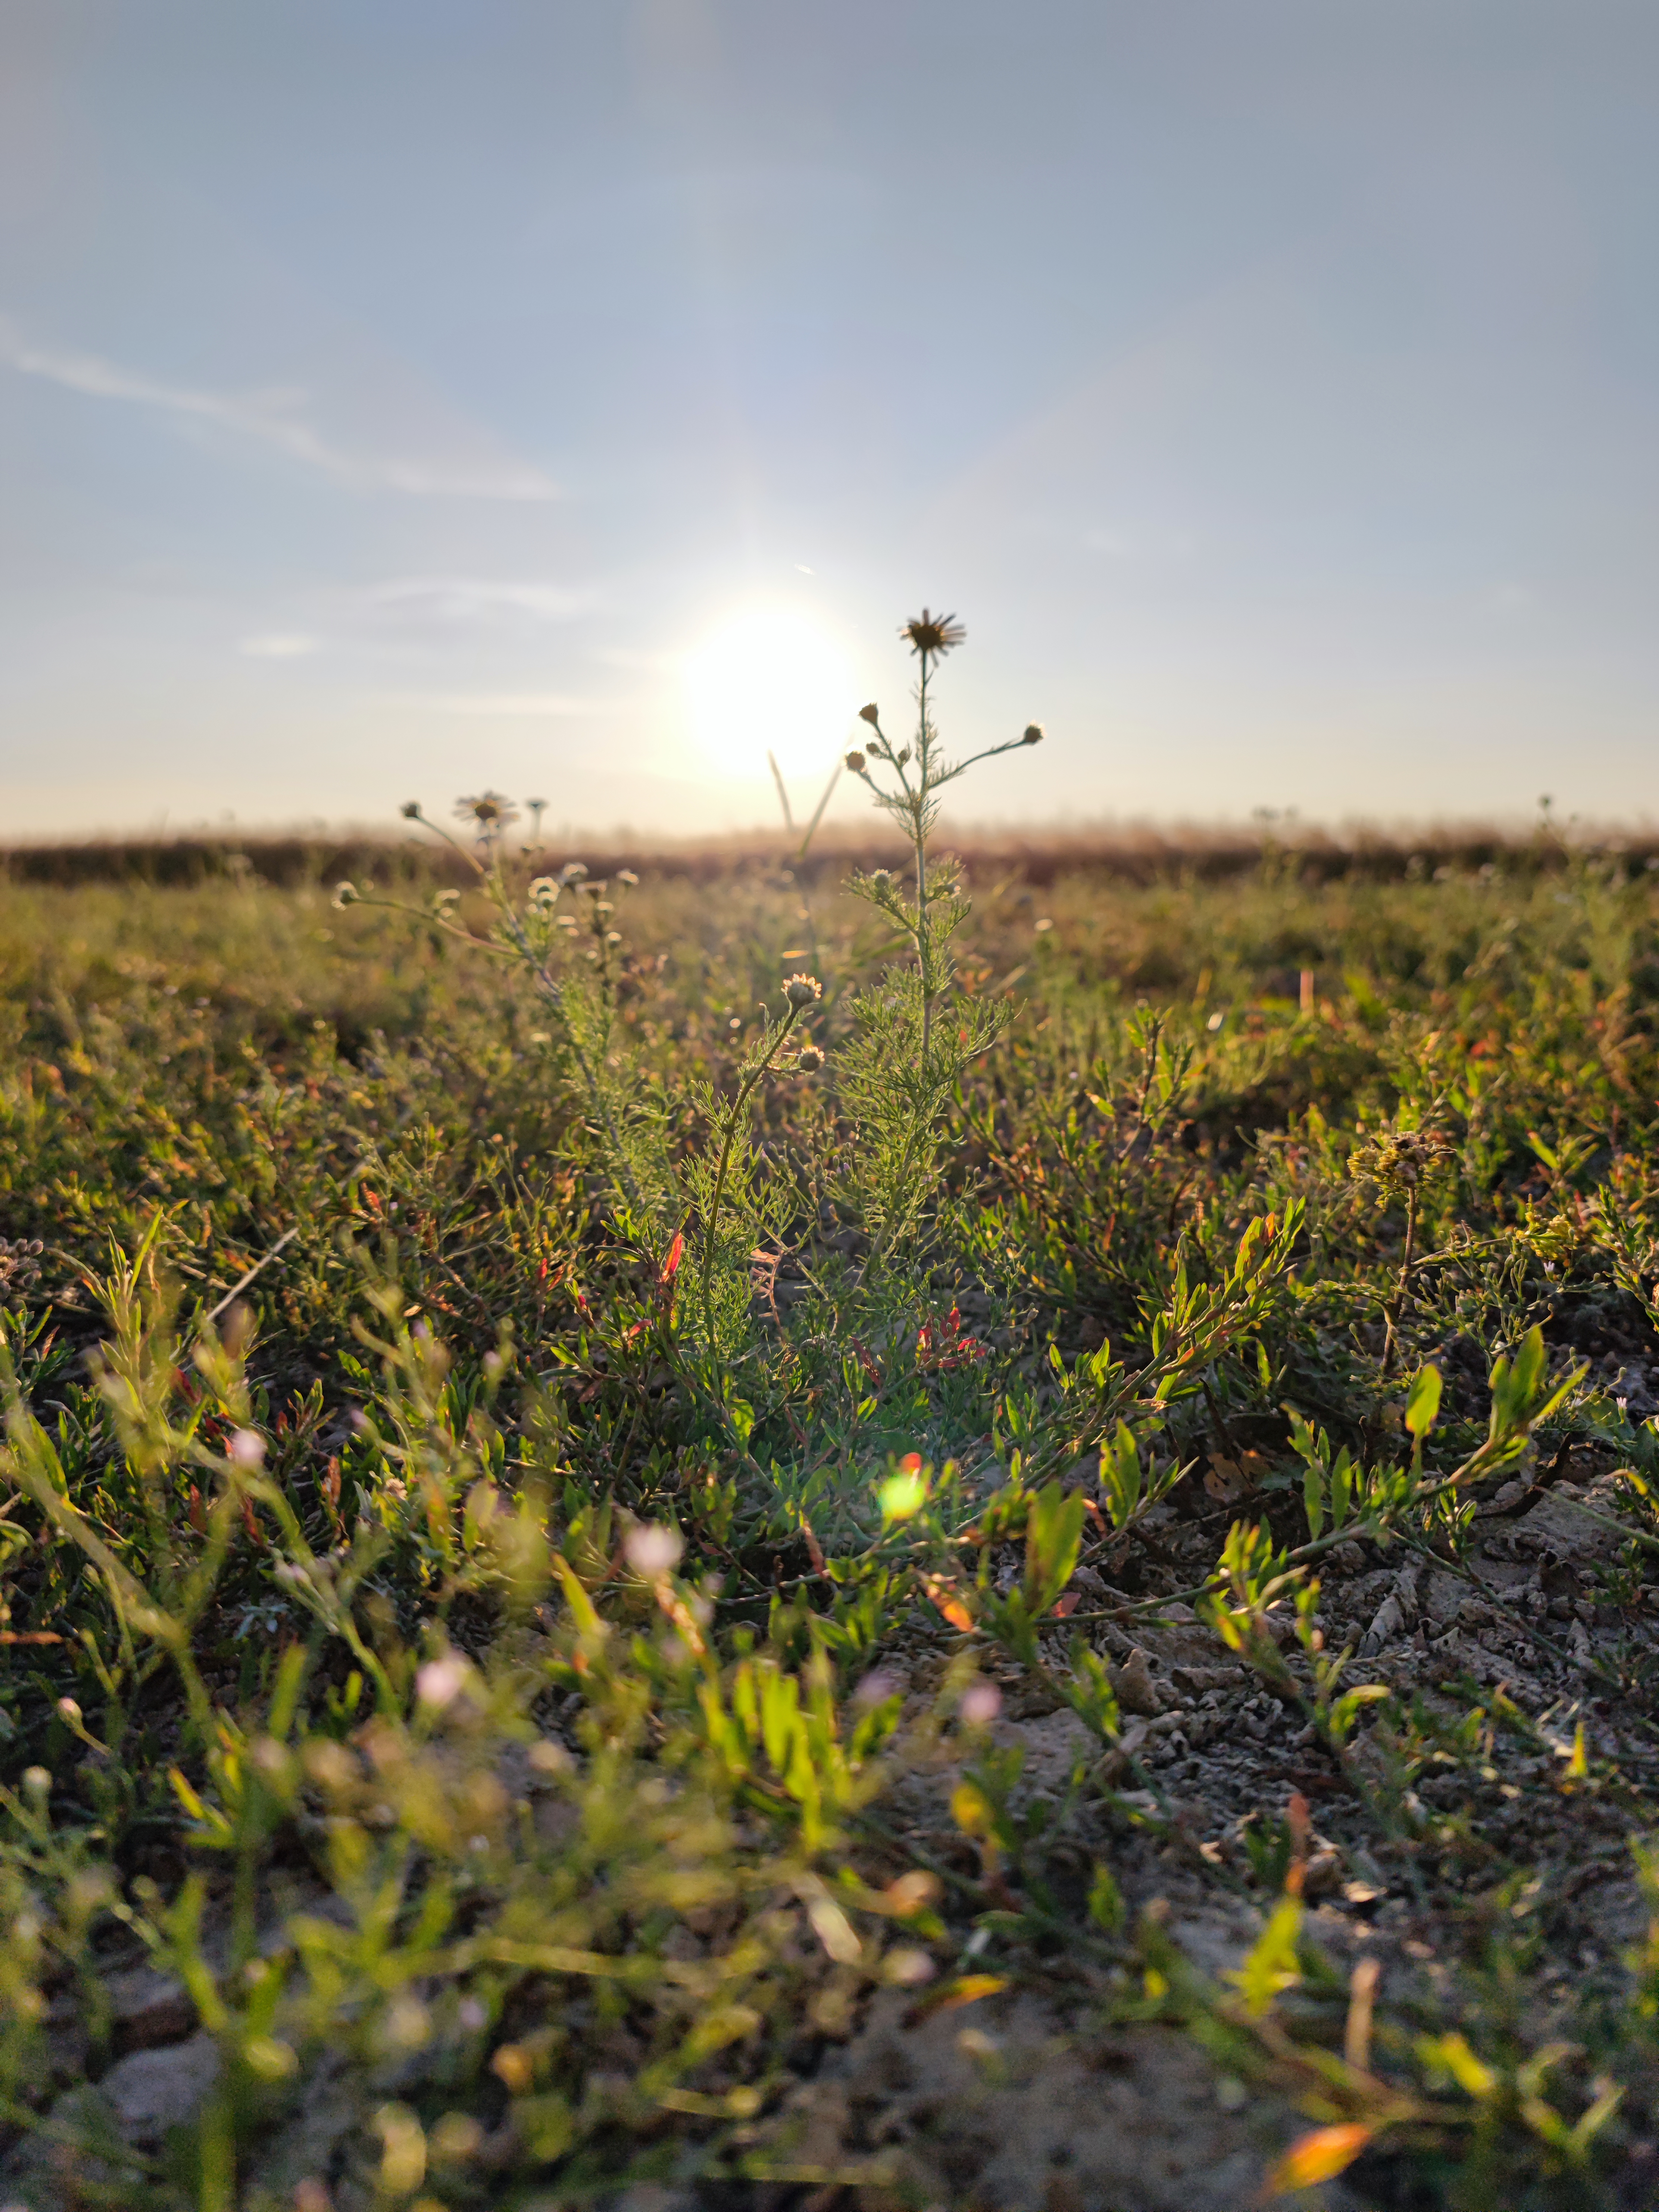
sun, sky, plant, flower, ecoregion, cloud, natural landscape, sunlight, land lot, tree, grass, herbaceous plant, agriculture, horizon, plain, landscape, dusk, shrub, grassland, sunset, grass family, meadow, flowering plant, prairie, wildlife, field, evening, steppe, sunrise, subshrub, Forb, soil, pasture, shrubland, wildflower, chaparral, sunflower, farm, hill, backlighting, plantation, savanna, cash crop